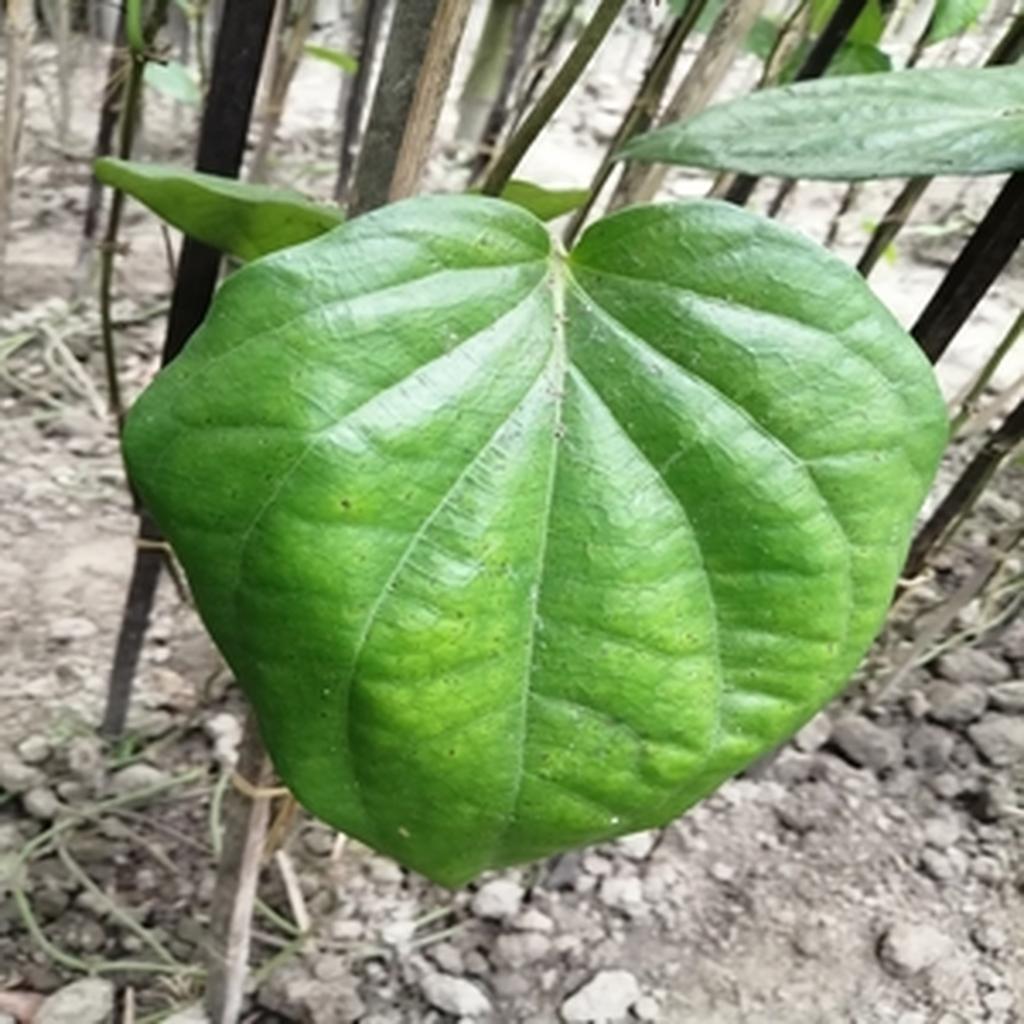
Label: Leaf_Spot